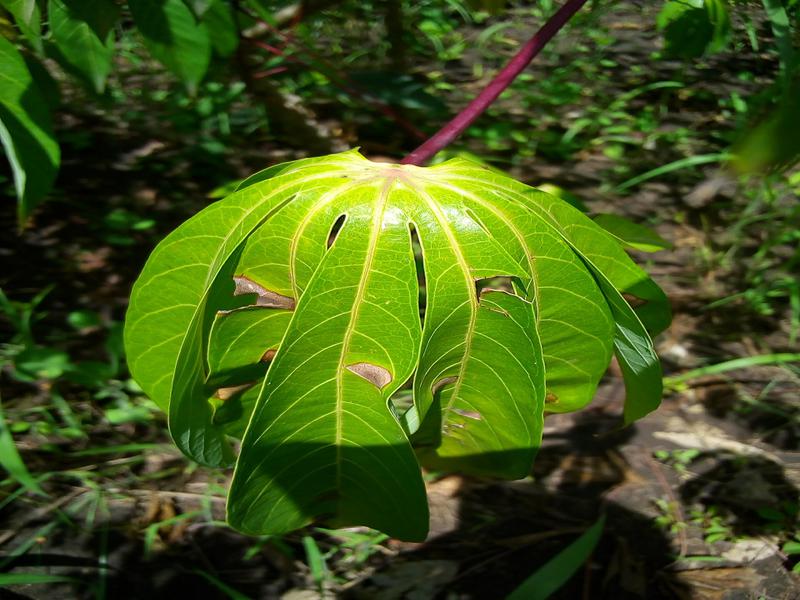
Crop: cassava
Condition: bacterial_blight